Klin-Yar

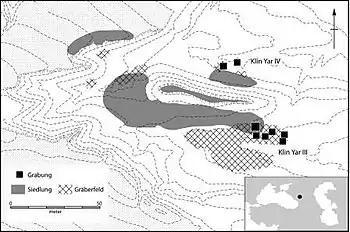
Location and site plan of Klin-Yar (drawn by M. Mathews; NB scale error: correct 500m, not 50m). Legend: Grabung - trench, Siedlung - settlement, Gräberfeld - cemetery

The site was discovered in the 1960s by the local archaeologist A.P. Runich. The construction of a cattle farm in the early 1980s led to rescue excavations, followed by research excavations by V.S. Flyorov (Moscow, Russia) from 1984, and by an Anglo-Russian team led by A.B. Belinskij (Stavropol, Russia) and H. Härke (Reading, UK) in 1993–1996. The total number of excavated graves is around 400; the full extent of the cemeteries is uncertain, but is probably somewhere between 1,000 and 3,000 graves.